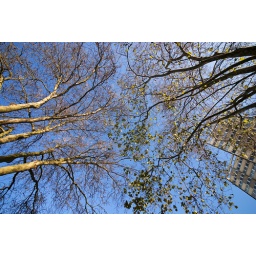
Looking up at the first blue sky in weeks